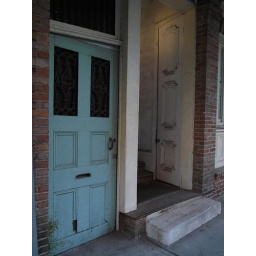
An oversized blue door near a skinny white door in the French Quarter.